Anthropology of an American Girl

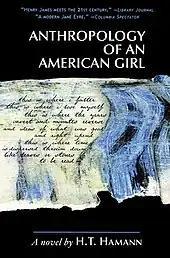
Vernacular Press paperback version, 2003

"The Providence Journal" cited the novel for its "gorgeous detail and nuanced thought" and "poetically rendered, astute perceptions." It stated that ""Anthropology of an American Girl" is an extraordinary debut, updating the 19th-century social-psychological novel of romance and manners. Like Jane Austen, George Eliot or Edith Wharton, H.T. Hamann critiques her era and culture through the tale of a precocious young woman buffeted by the accidents, values and consequences of her age."